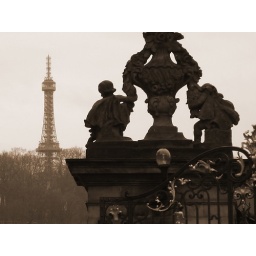
the TV tower stands in the background of this photo taken at the gates of the palace where the president's office is.